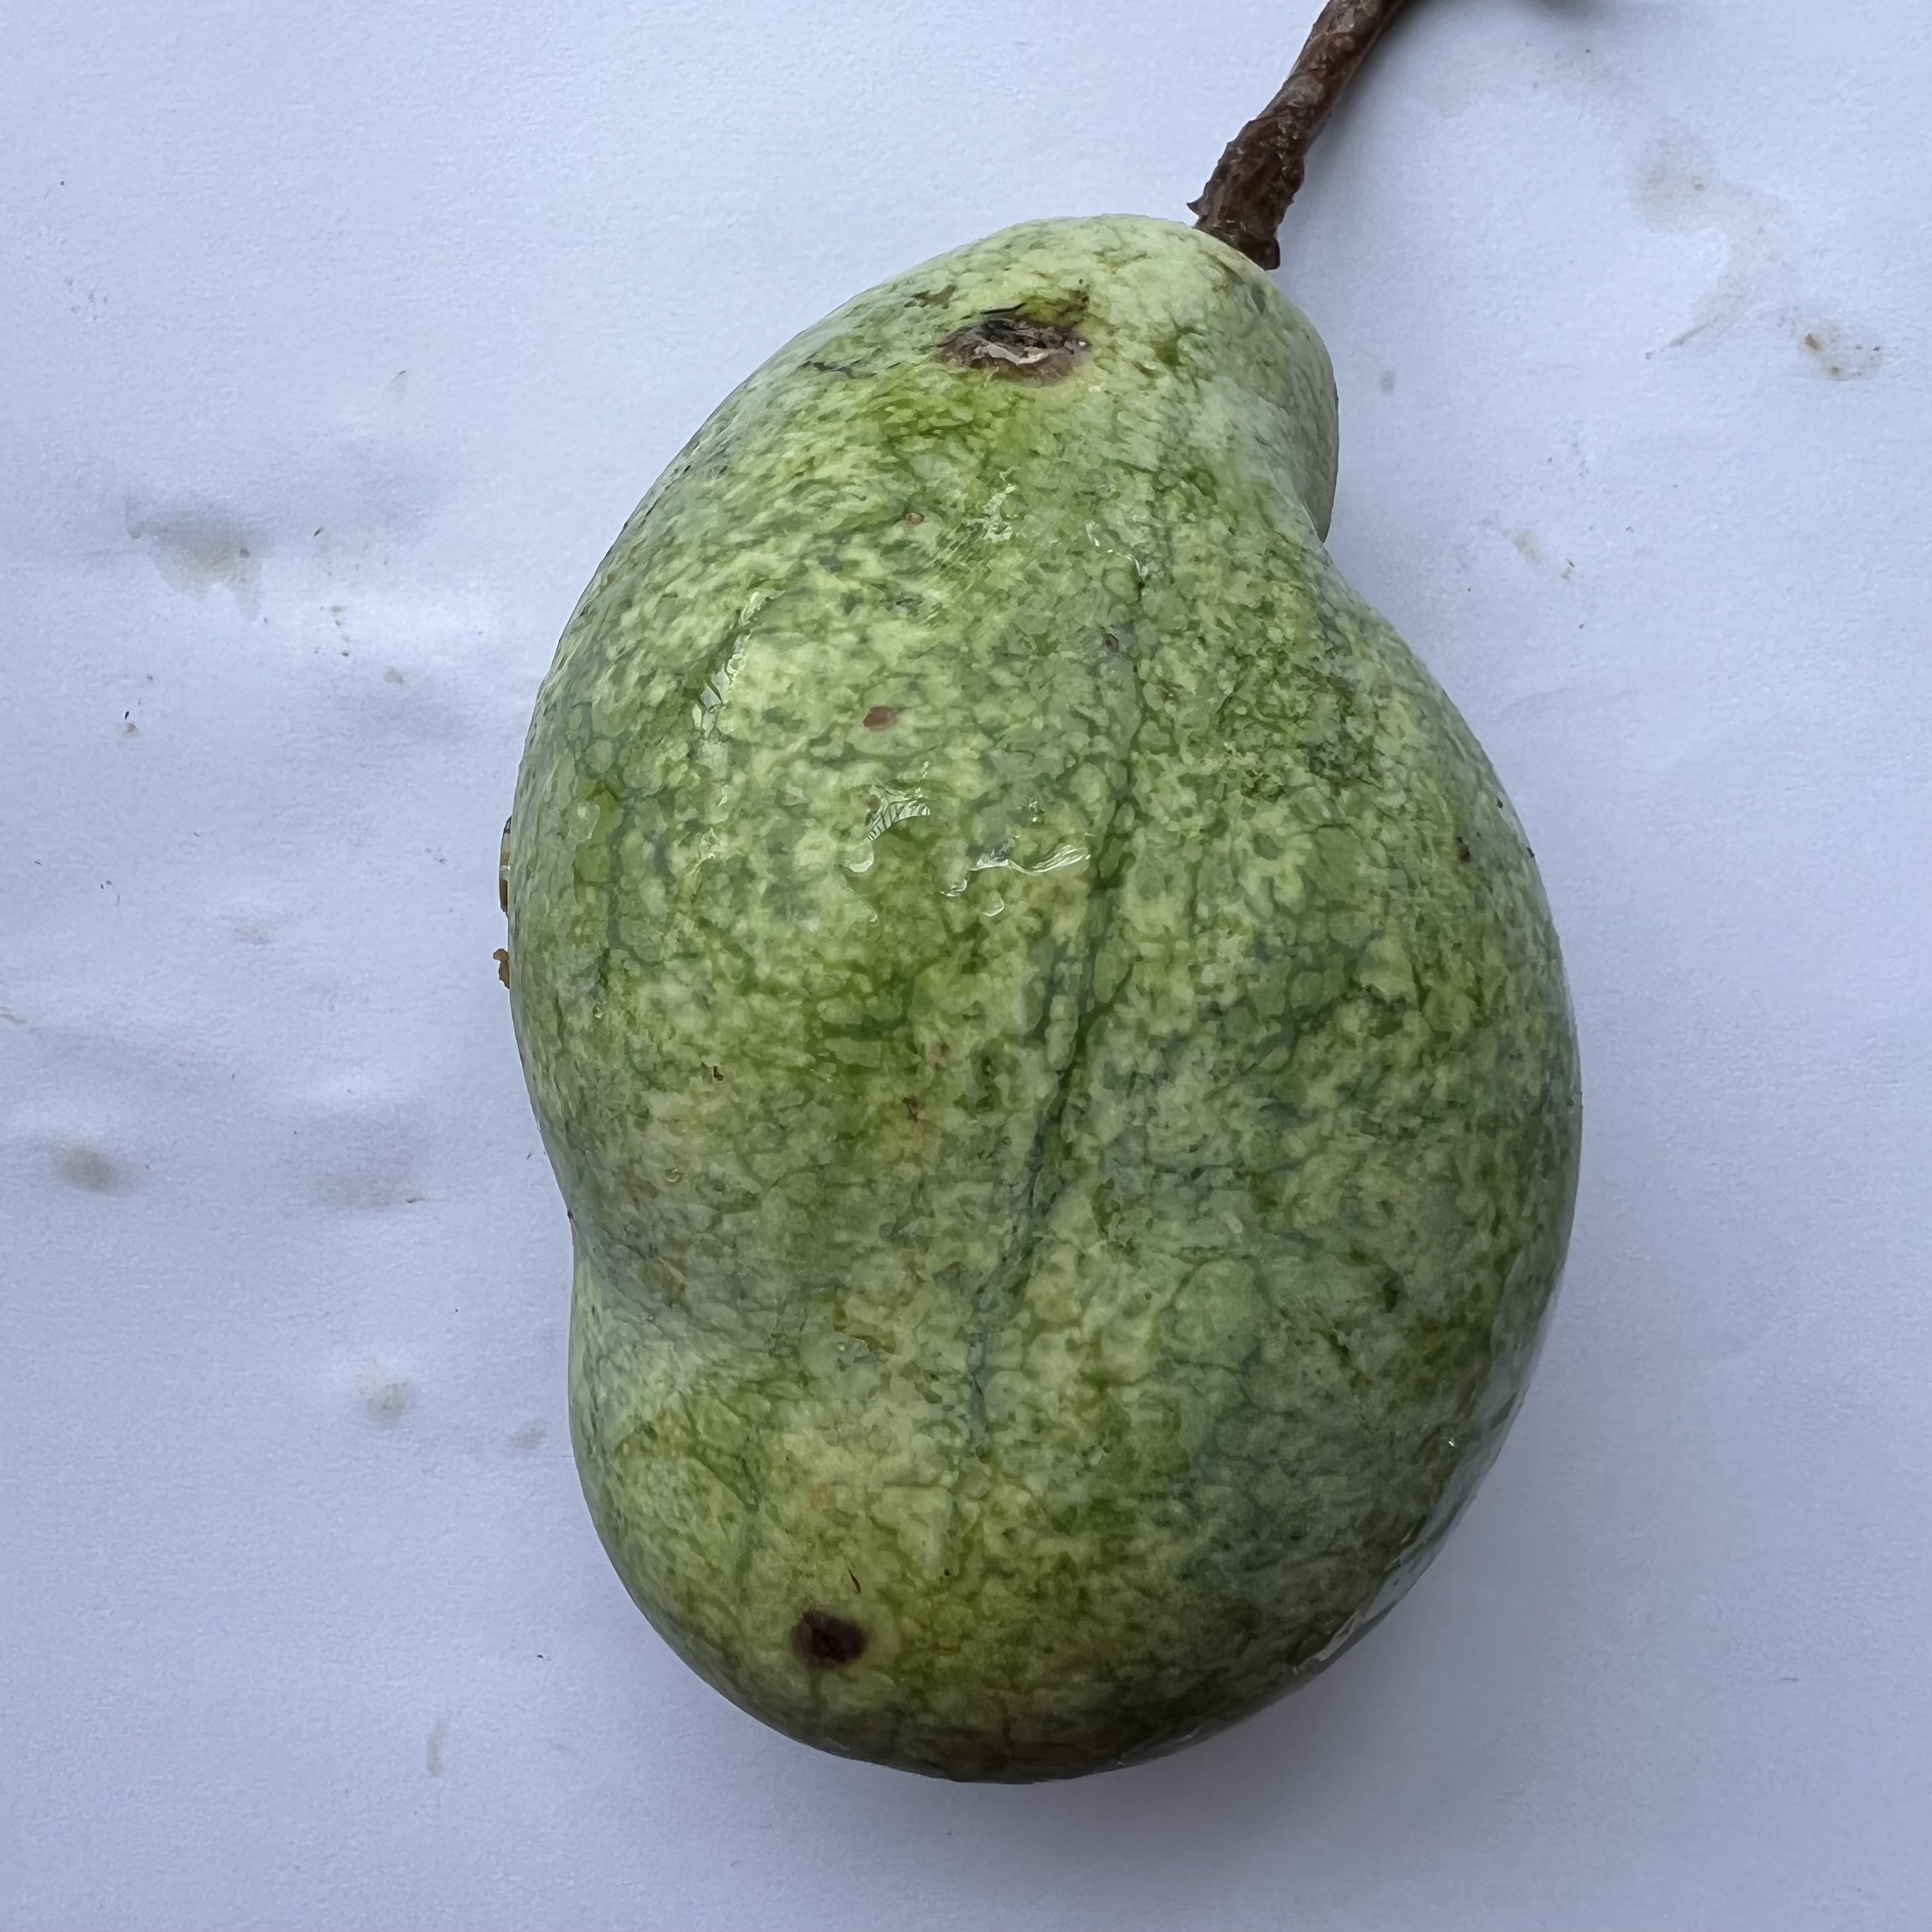
Label: Anthracnose